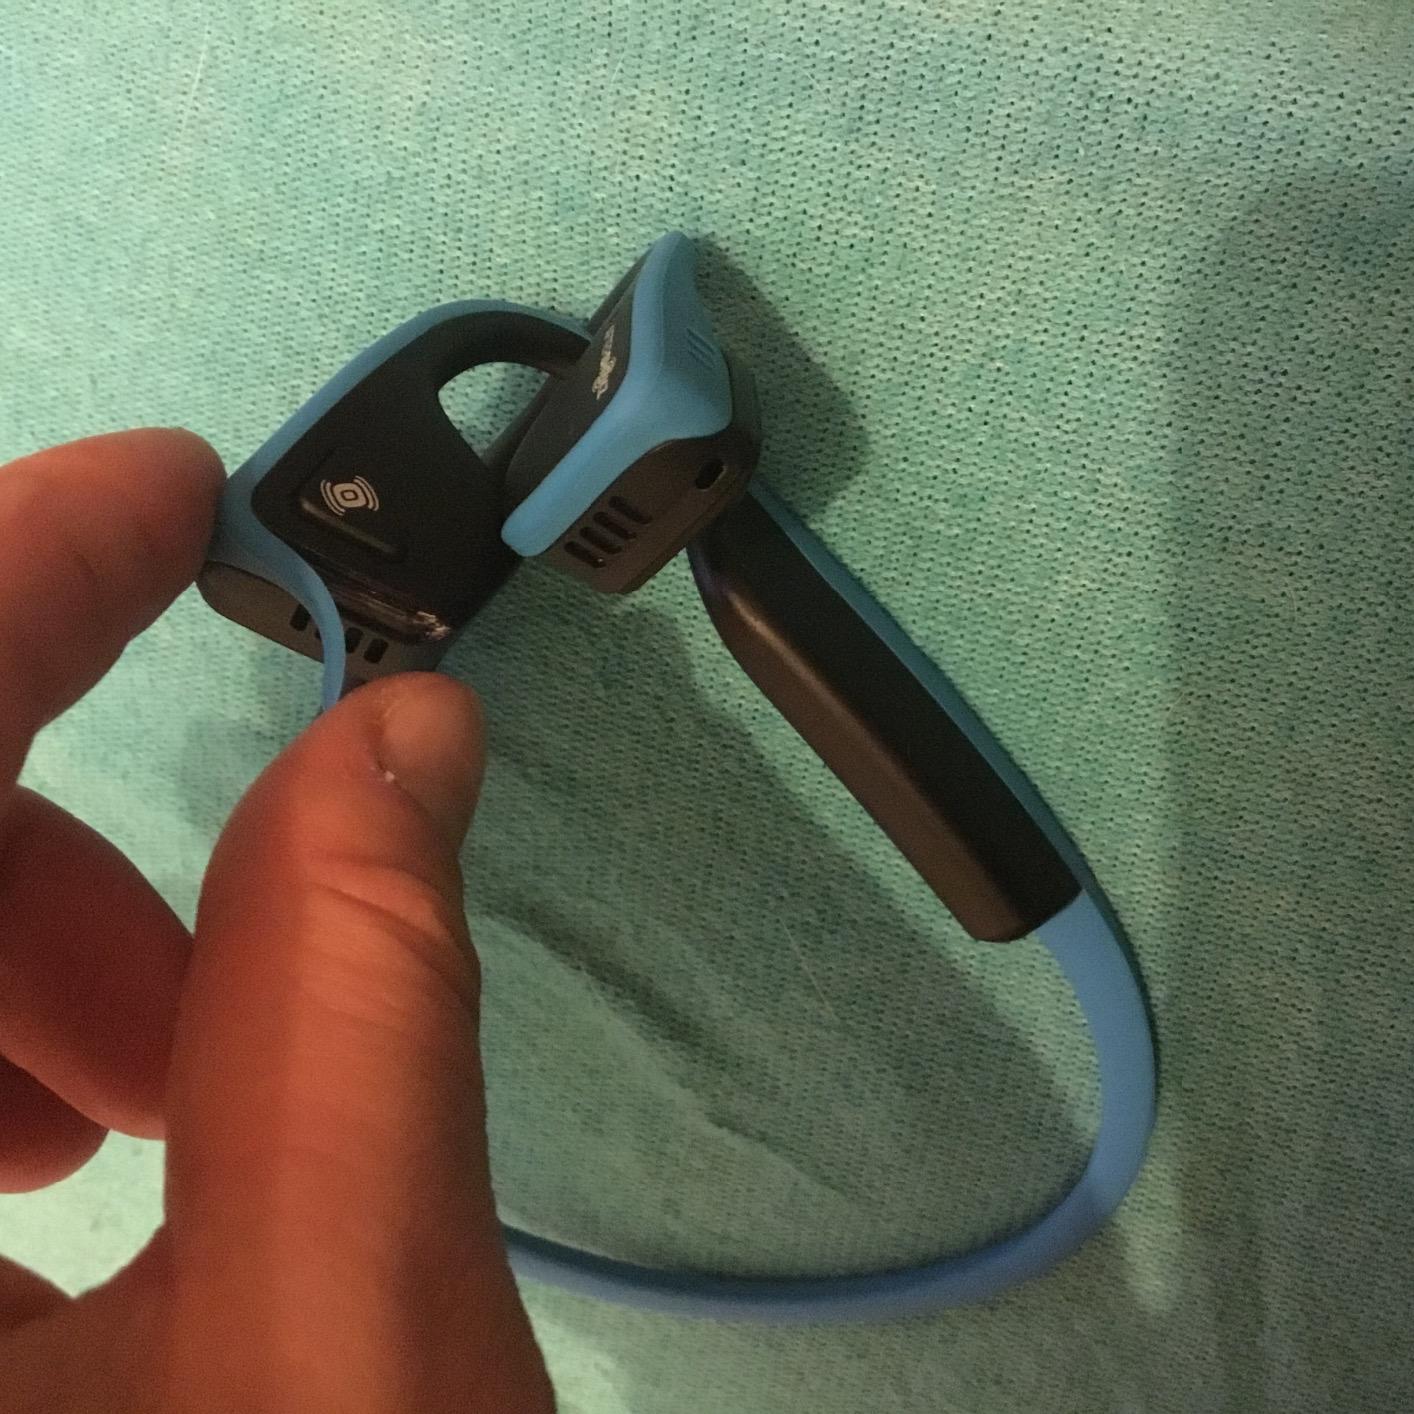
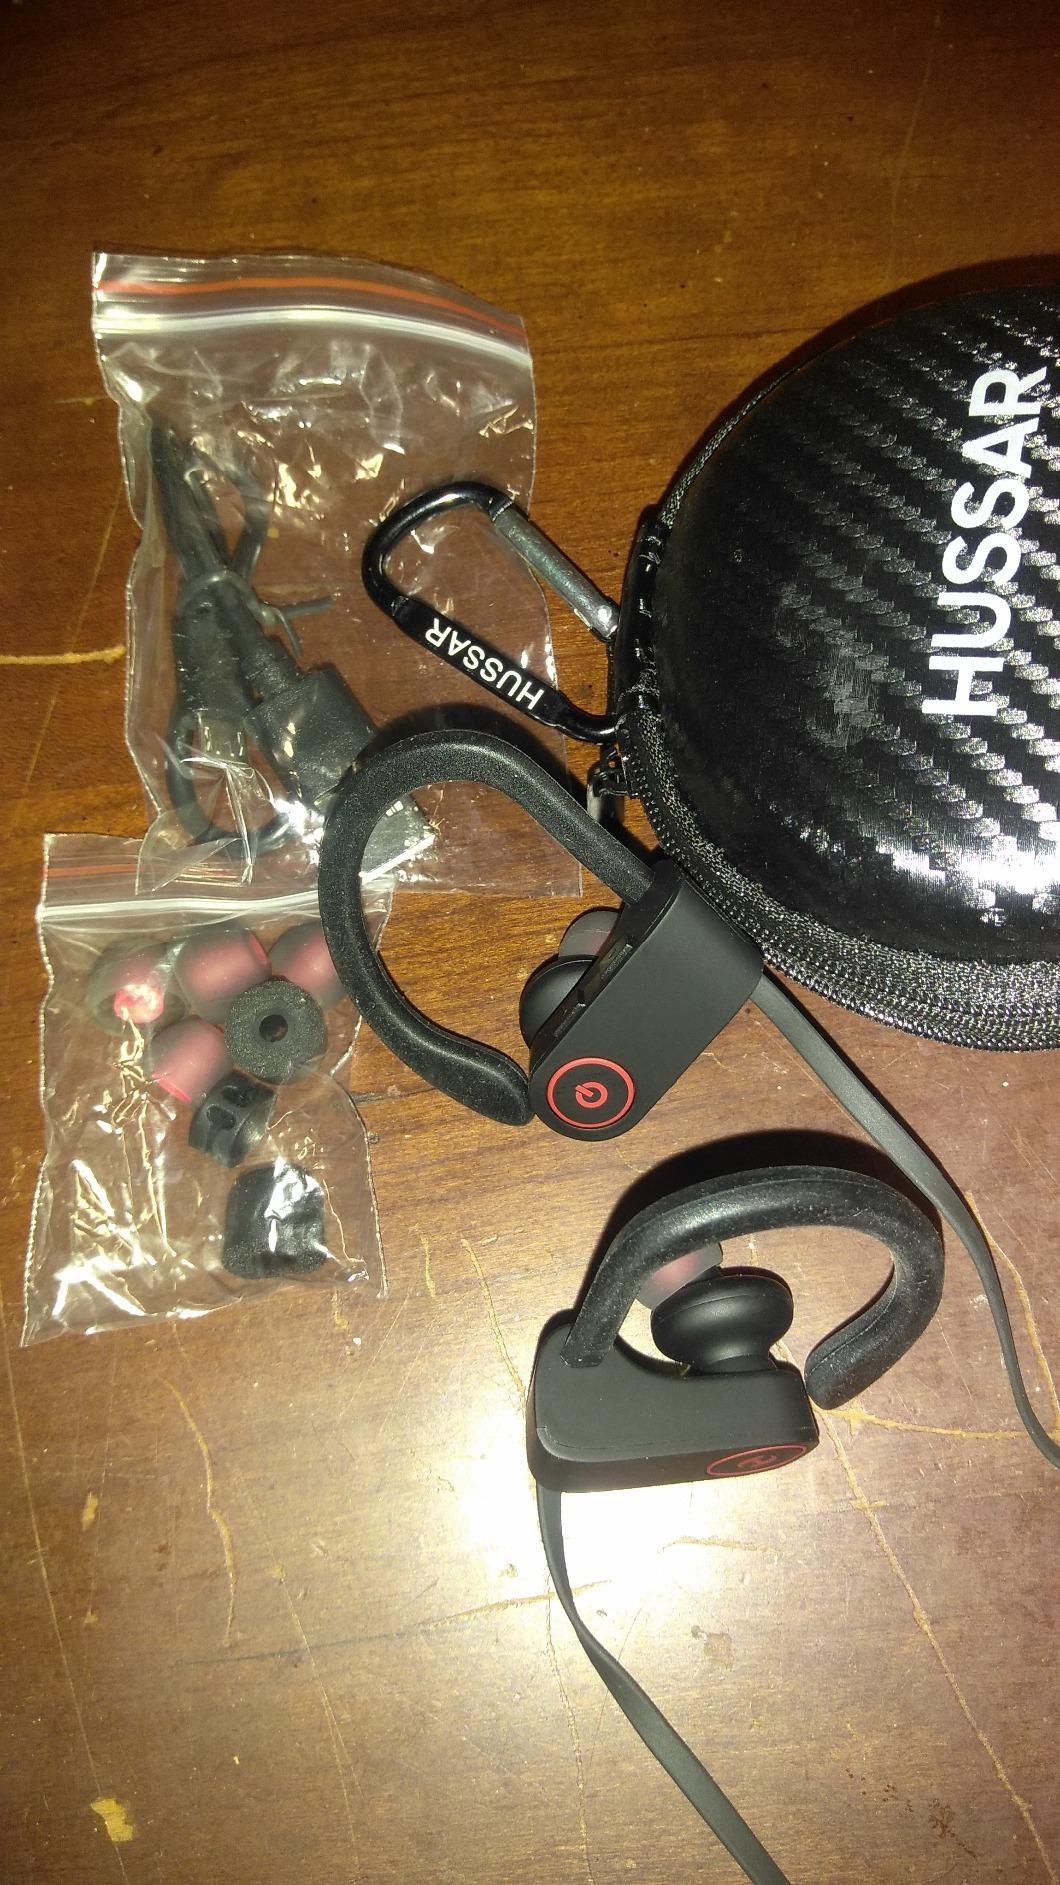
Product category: headphones
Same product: no